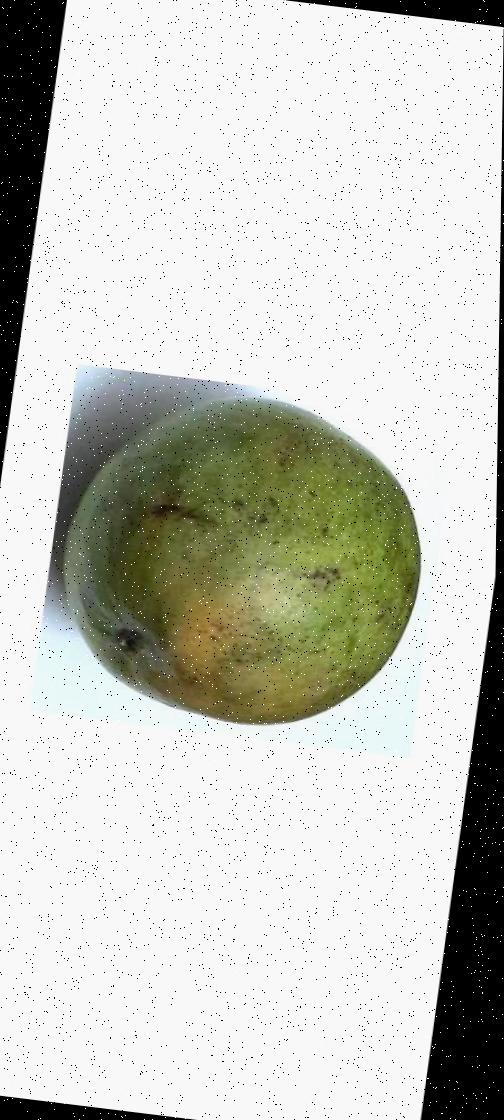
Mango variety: Rupali